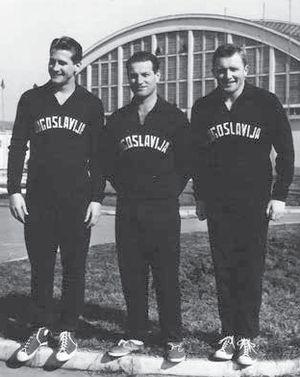
Zdravko Ježić dit Pusko est un joueur de water-polo yougoslave. Il remporte la médaille d'argent lors des Jeux olympiques de 1952 et de 1956. Il termine 4ᵉ en 1960.